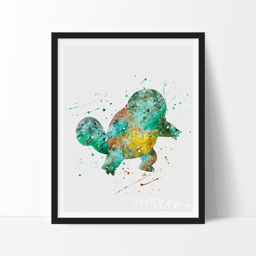
description - specs - processing + shipping - break away from the mold of big - box stores with this original and unique art illustration which is sure to make your room stand out from the crowd .